Civil religion

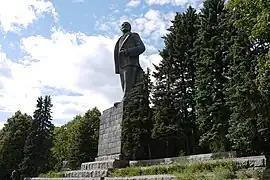
Statue of Lenin at Dubna, Russia, built in 1937; it is 25 metres tall

The Soviet Union made Marxism–Leninism into a civil religion, with sacred texts and many statues of Marx, Lenin, and Stalin. Stalin personally supervised the cult of Lenin and his own cult, which took advantage of the historic semi-religious adulation Russian peasants had shown toward the tsars. The Lenin icons were put into storage when communism fell in 1991. The Stalin statues had been removed in the 1950s and mention of him was erased from encyclopedias and history books. However under Vladimir Putin in the 21st century the memory of Stalin has been partly rehabilitated in search of a strong leader who made the nation powerful. For example, school textbooks were rewritten to portray "the mass terror of the Stalin years as essential to the country's rapid modernization in the face of growing German and Japanese military threats, and amid the inaction or duplicity of the Western democracies."